Pennsylvania Railroad

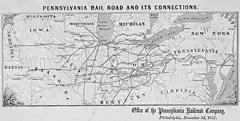
An 1857 map of the Pennsylvania Railroad and its connections

With the opening of the Erie Canal in 1825 and the beginnings of the Chesapeake and Ohio Canal in 1828, Philadelphia business interests became concerned that the port of Philadelphia would lose traffic. The state legislature was pressed to build a canal across Pennsylvania and thus the Main Line of Public Works was commissioned in 1826. It soon became evident that a single canal would not be practical and a series of railroads, inclined planes, and canals was proposed. The route consisted of the Philadelphia and Columbia Railroad, canals up the Susquehanna and Juniata rivers, an inclined plane railroad called the Allegheny Portage Railroad, a tunnel across the Allegheny Mountains, and canals down the Conemaugh and Allegheny rivers to Pittsburgh, Pennsylvania, on the Ohio River; it was completed in 1834. Because freight and passengers had to change conveyances several times along the route and canals froze in winter, it soon became apparent that the system was cumbersome, and a better way was needed.